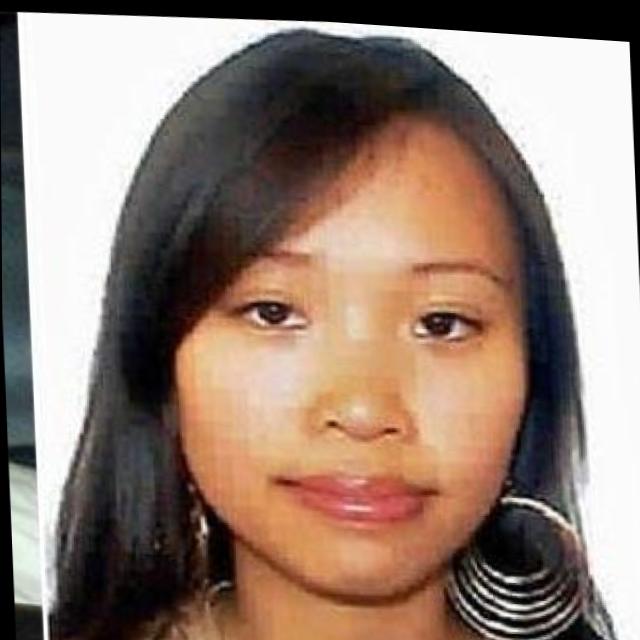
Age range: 21-44